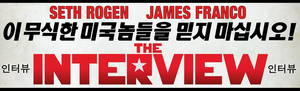
L'Interview qui tue ! est un film américain écrit et réalisé par Evan Goldberg et Seth Rogen, sorti en 2014. Il comprend notamment James Franco, Seth Rogen et Randall Park en tête d'affiche.